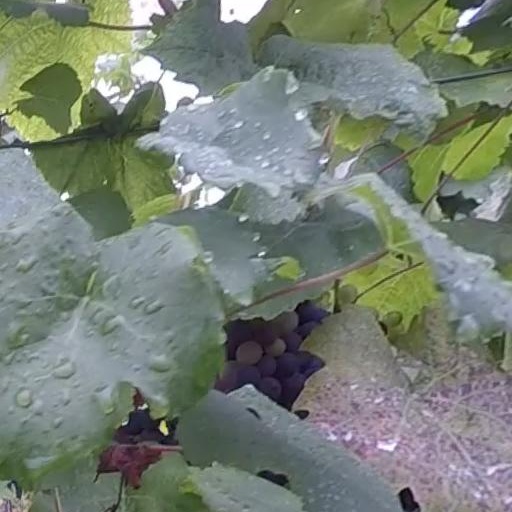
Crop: grape